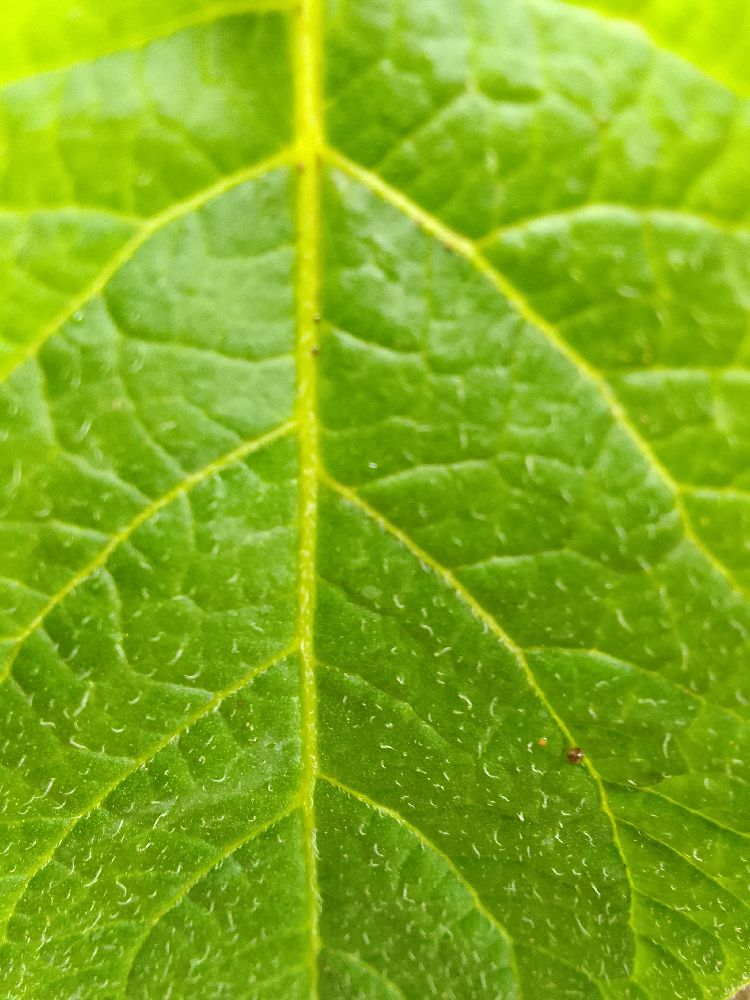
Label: Healthy